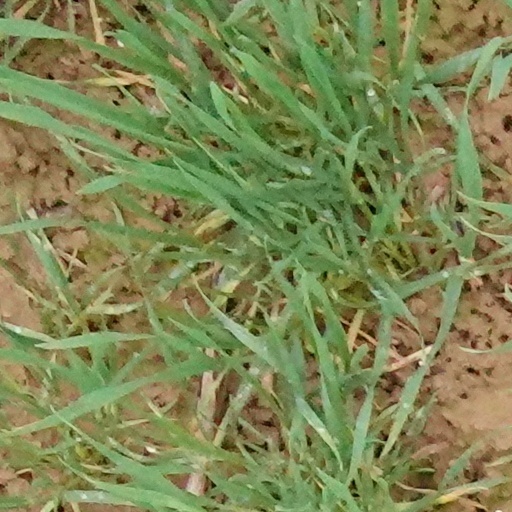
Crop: wheat